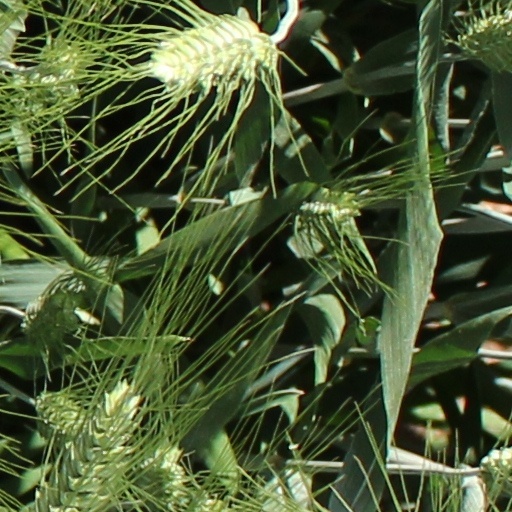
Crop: wheat